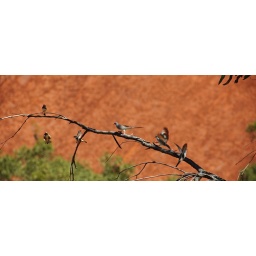
View on black. Taken at Uluru this group of birds are hanging around the only permanent water hole.